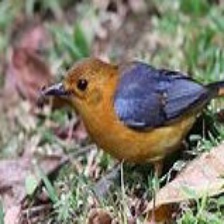
Species: AMERICAN ROBIN
Scientific name: TURDUS MIGRATORIUS
ImageNet parent category: robin